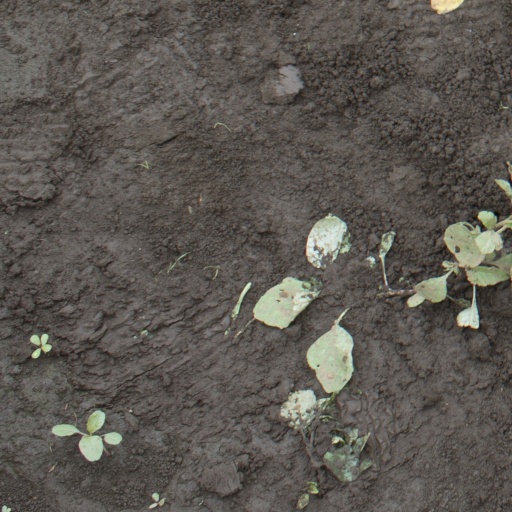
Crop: soybean